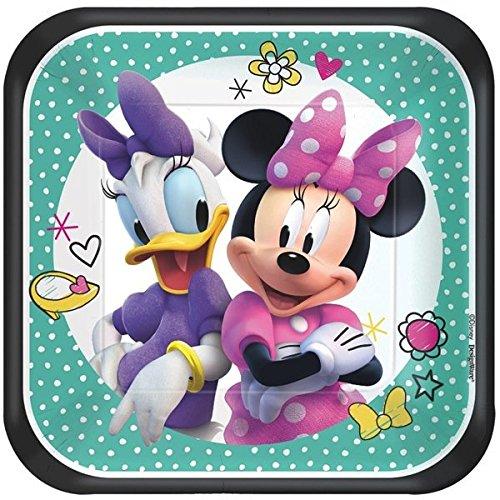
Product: Disney Minnie Dessert Plates Birthday Party Disposable Tableware and Dishware (8 Pack), Multi Color, 7" x 7".
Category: Toys & Games | Party Supplies | Party Tableware | Plates
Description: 8 pieces 7" x 7" square paper plates in a package.
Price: $7.09
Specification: ProductDimensions:7x7x0.6inches|ItemWeight:1.6ounces|ShippingWeight:2.72ounces(Viewshippingratesandpolicies)|ASIN:B00KQ18KPK|Itemmodelnumber:541868|Manufacturerrecommendedage:5yearsandup